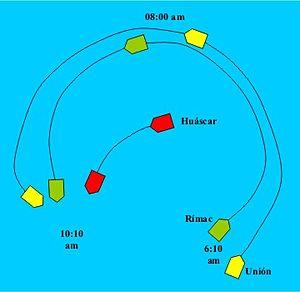
La Capture du navire à vapeur Rímac, fut l'une des actions de la Guerre du Pacifique entre le Chili et le Pérou se déroulant le jeudi 23 juillet 1879. Ce combat a été mené par le monitor péruvien Huáscar et la corvette Unión pour la capture du transport chilien Rímac loué à la Compañía Sud Americana de Vapores. Cet acte a conduit à la démission du contre-amiral chilien Juan Williams Rebolledo.